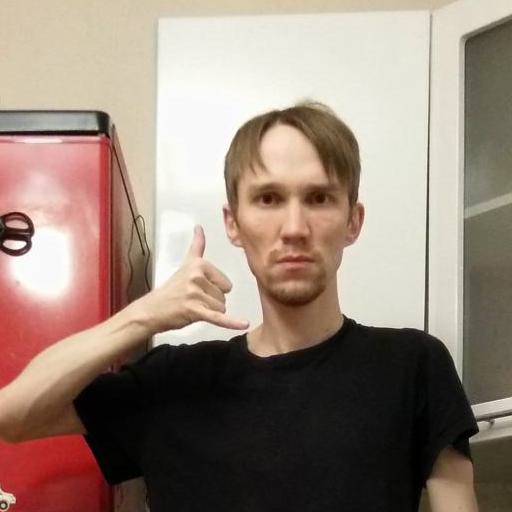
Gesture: call